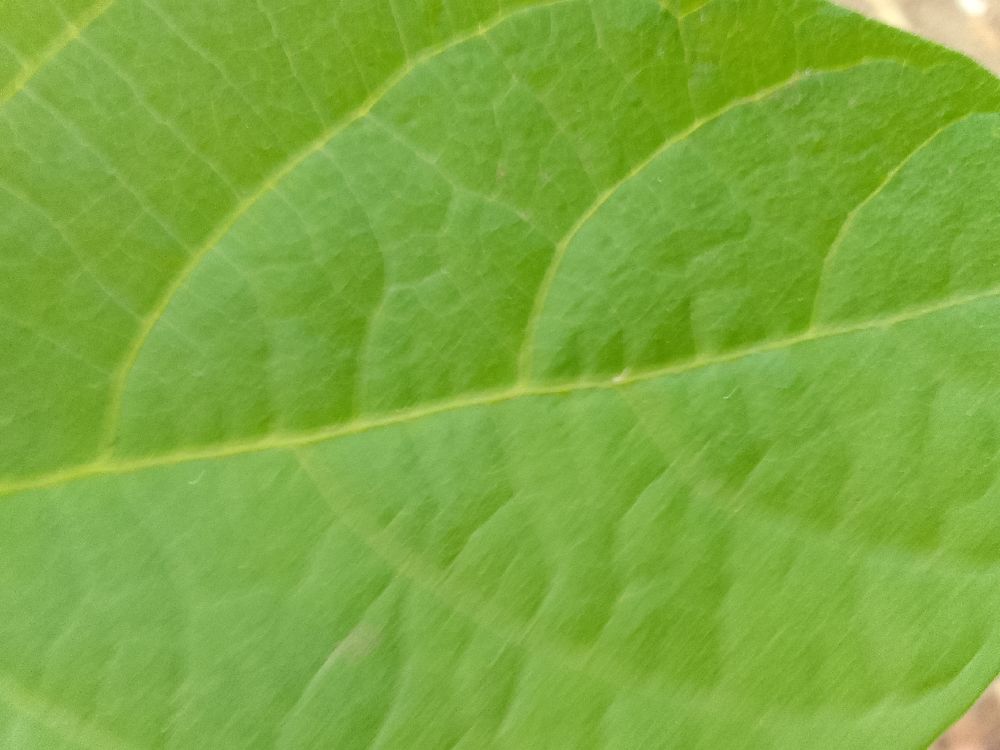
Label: healthy